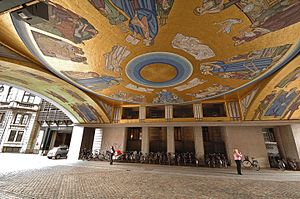
Ejnar Nielsen
Ejnar Nielsens mosaik i passagen under Stærekassen.
Einar August Nielsen var en dansk maler. Ejnar Nielsen blev uddannet som malersvend i 1892 på Københavns Tekniske Skole hos Holger Grønvold, på Kunstakademiet i København hos Adolph Kittendorff, Frederik Vermehren 1889-93 og på Zahrtmanns malerskole 1895-96.